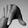
ASL letter: Q